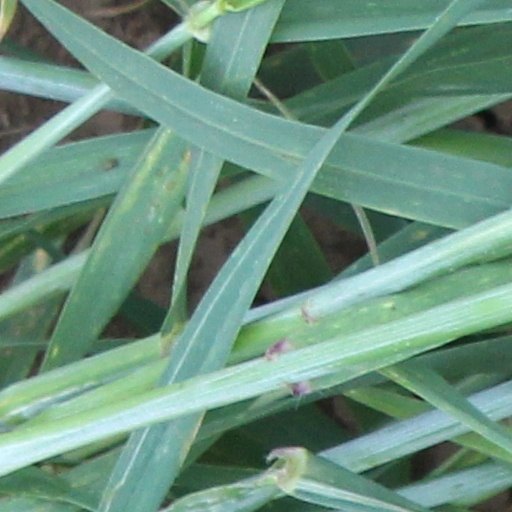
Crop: wheat